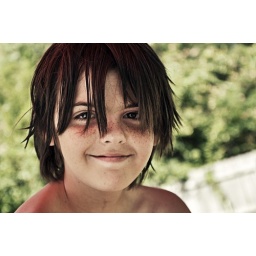
the red tint under his right eye and on his right shoulder is because he's sitting under our red umbrella.